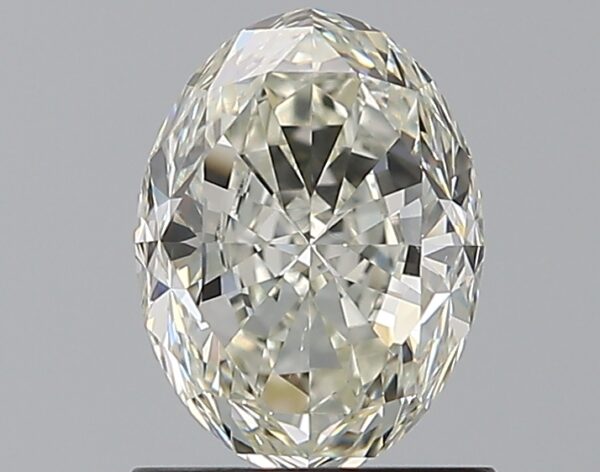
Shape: oval
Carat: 1.2
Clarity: SI1
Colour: K
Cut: GD
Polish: EX
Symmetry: EX
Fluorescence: N
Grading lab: GIA
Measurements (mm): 7.63 x 5.67 x 3.8